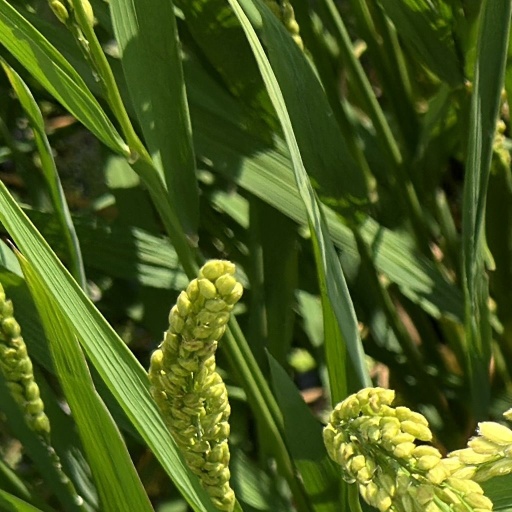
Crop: rice